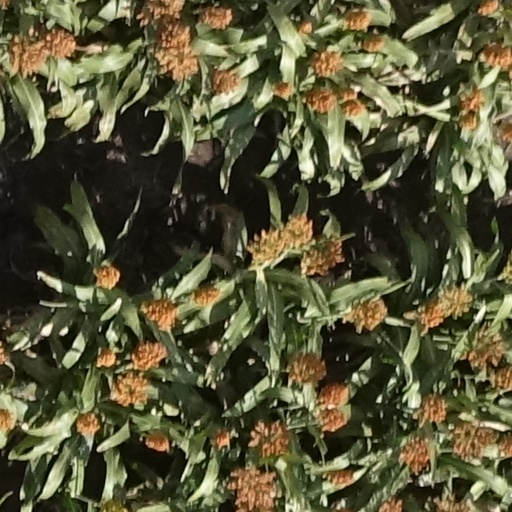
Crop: sorghum